José Comas Quesada

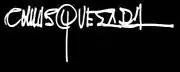
Painter's signature.

In 1974 he took up his true vocation, painting, and he became known in different art galleries of the moment. The unleashing that led to it was his work as representative of a company of moldings. At that time, the watercolourist felt like starting again and doubted on the artistic quality of these early pictures, hence he signed under the pseudonym of "Masca".